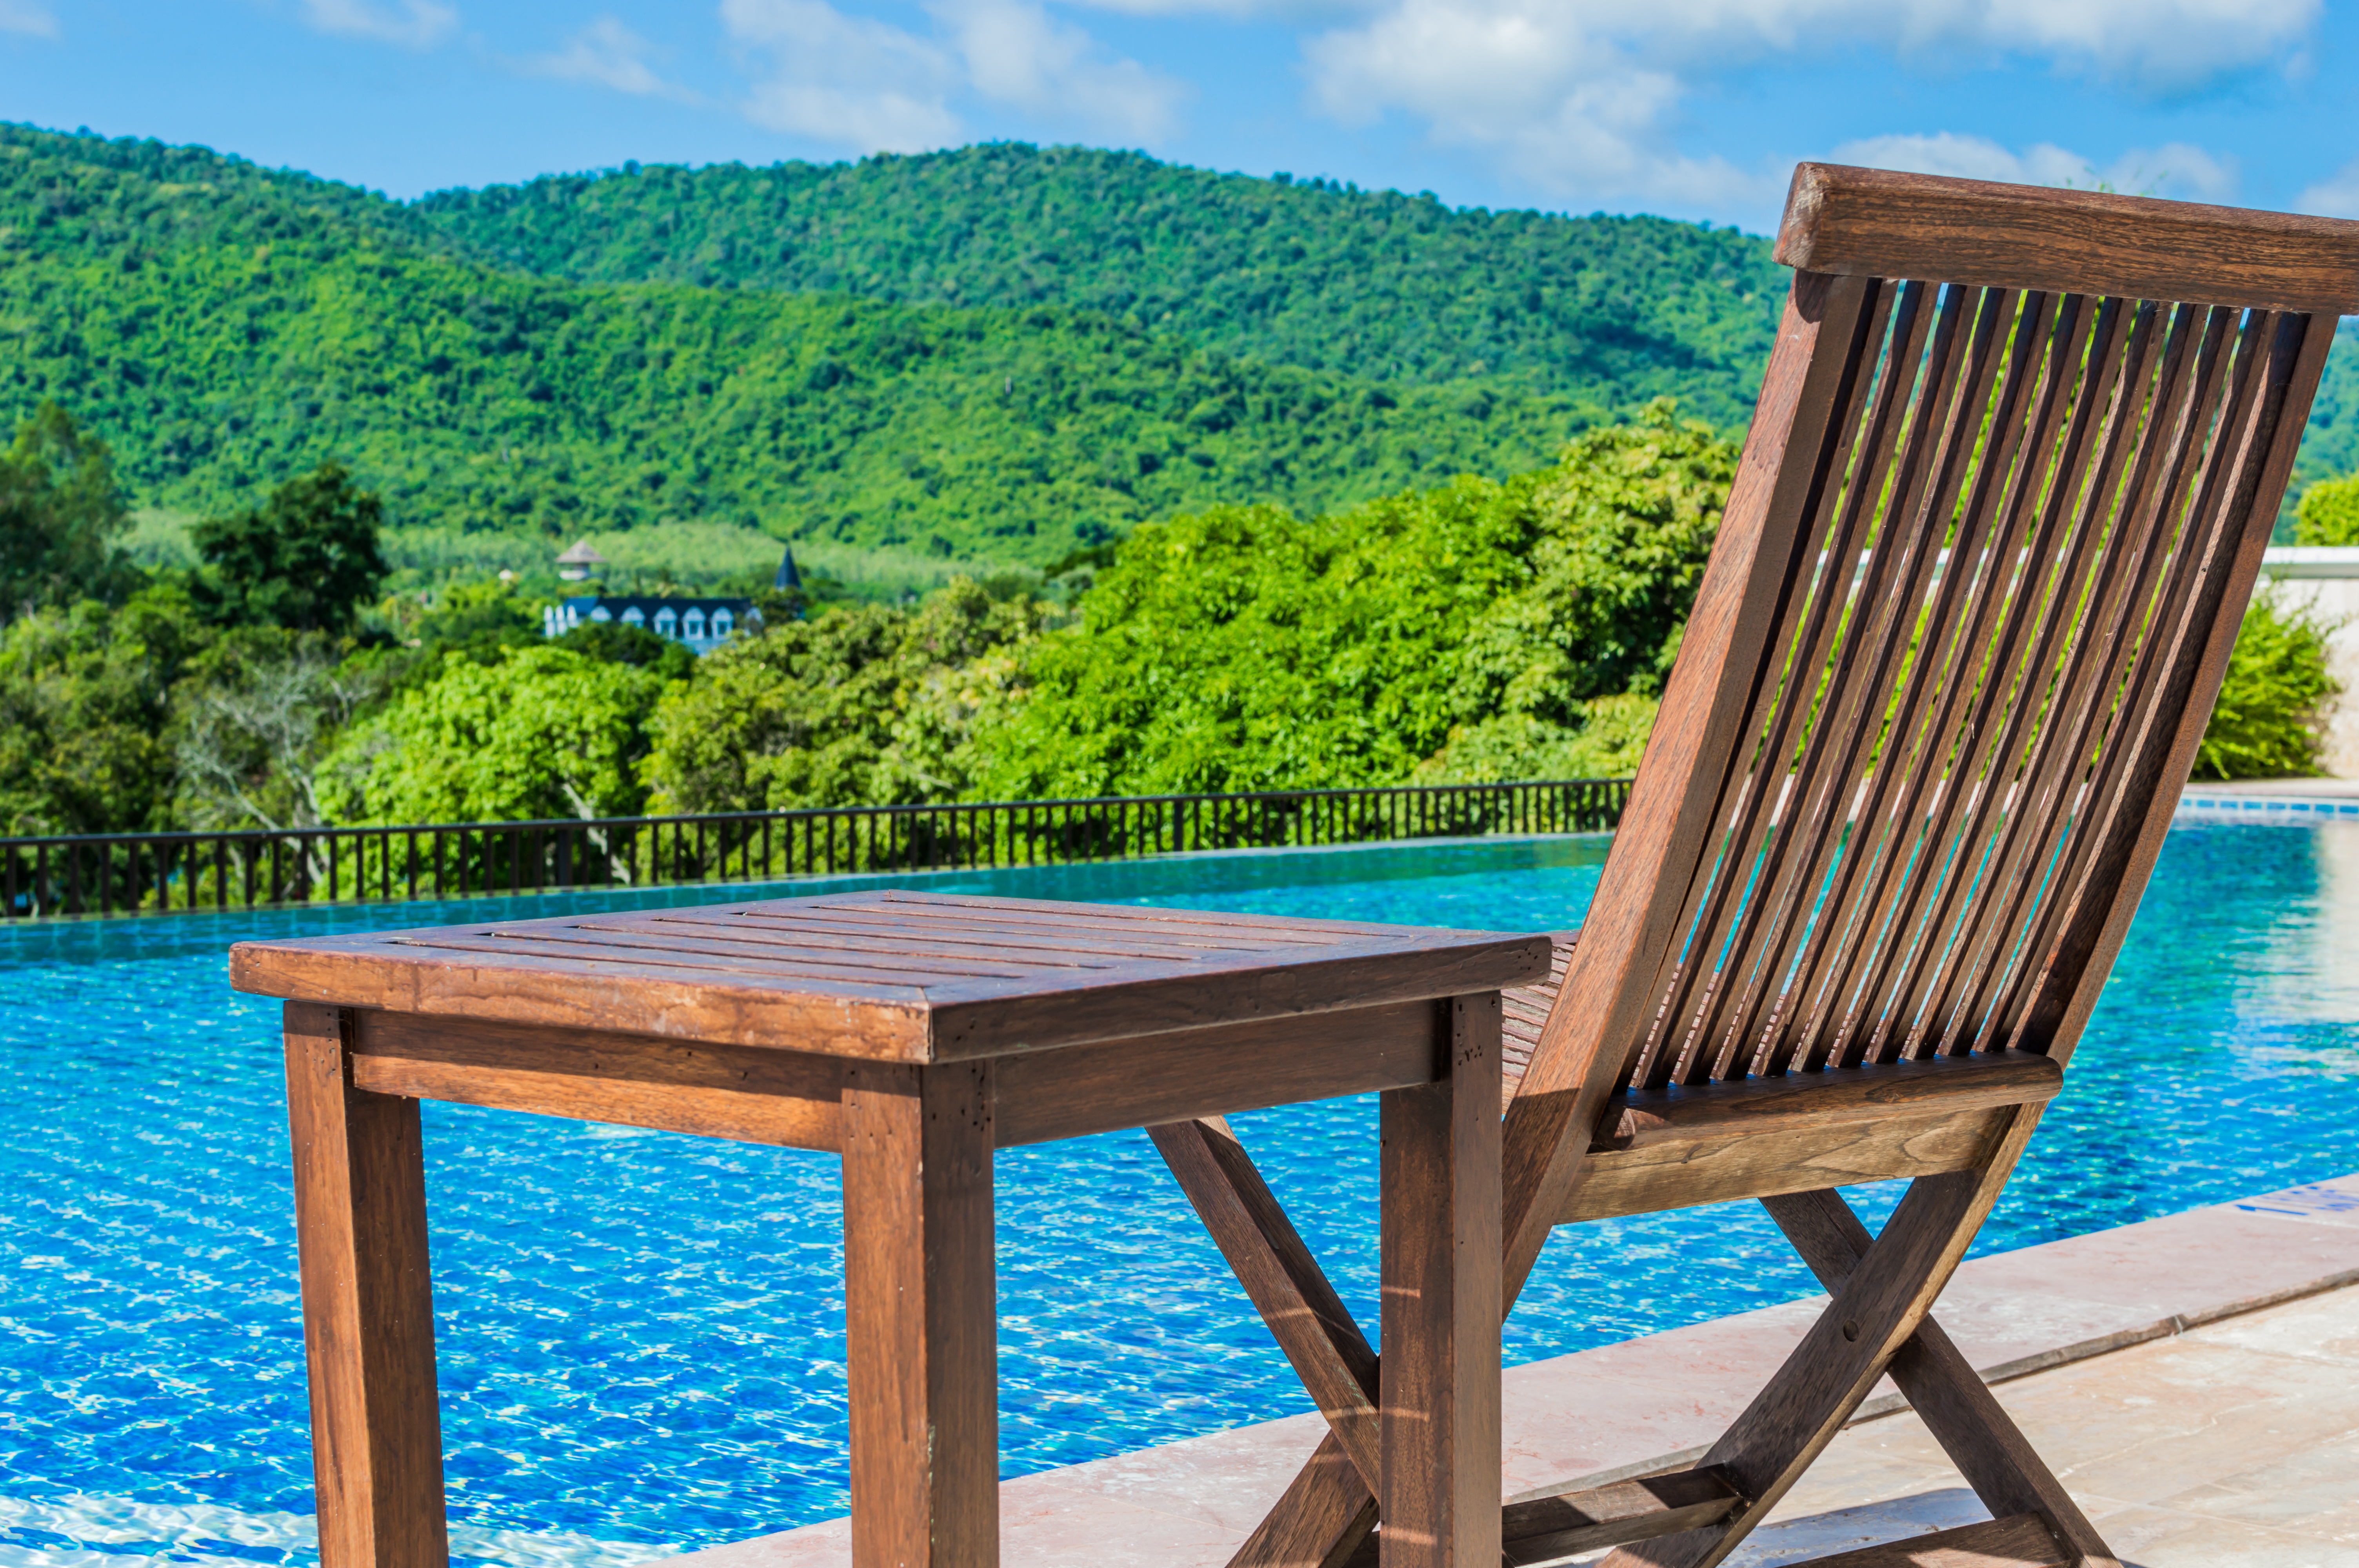
beach, water, wood, white, villa, chair, old, country, porch, vacation, relax, swimming pool, tranquil, cottage, color, property, furniture, leisure, bald, outdoors, background, resort, wooden, head, front, image, estate, quiet, nobody, outdoor furniture, rocking, outdoor structure